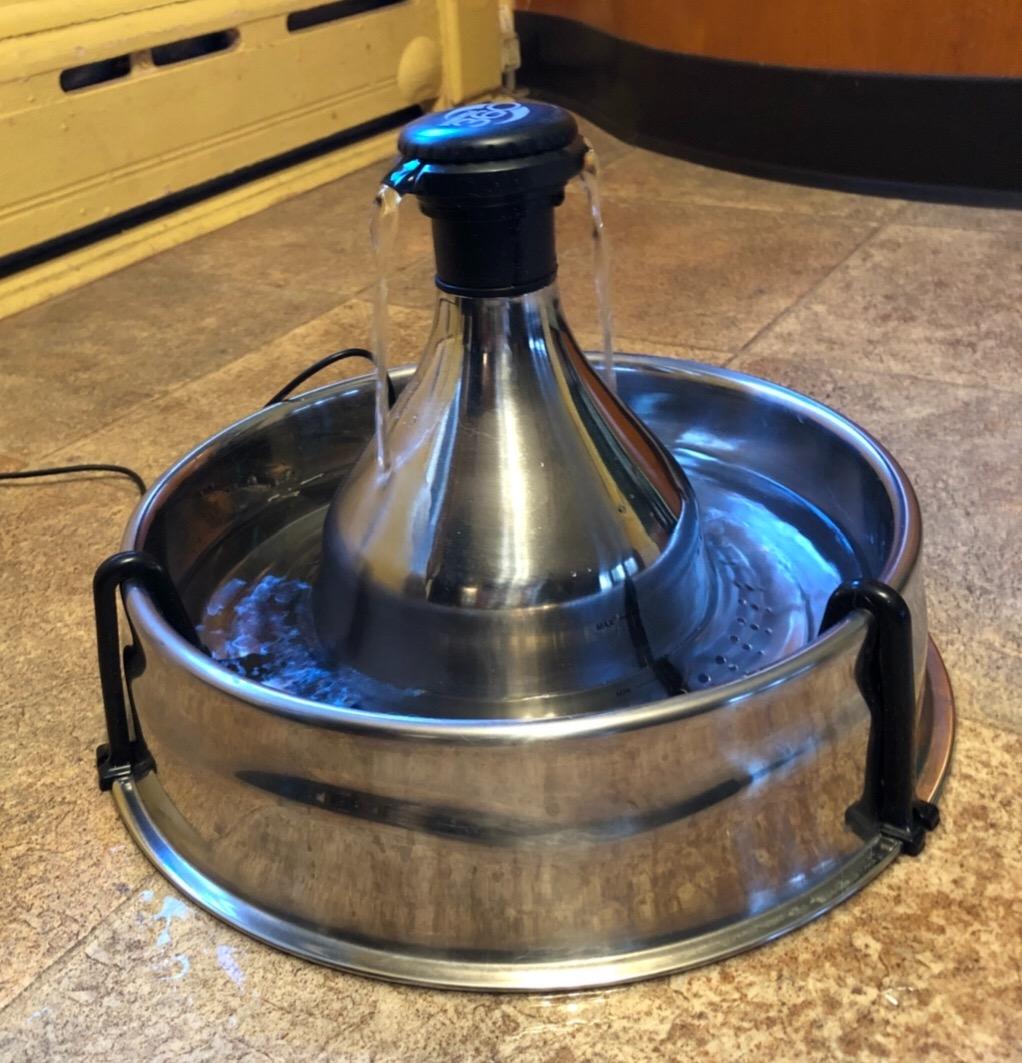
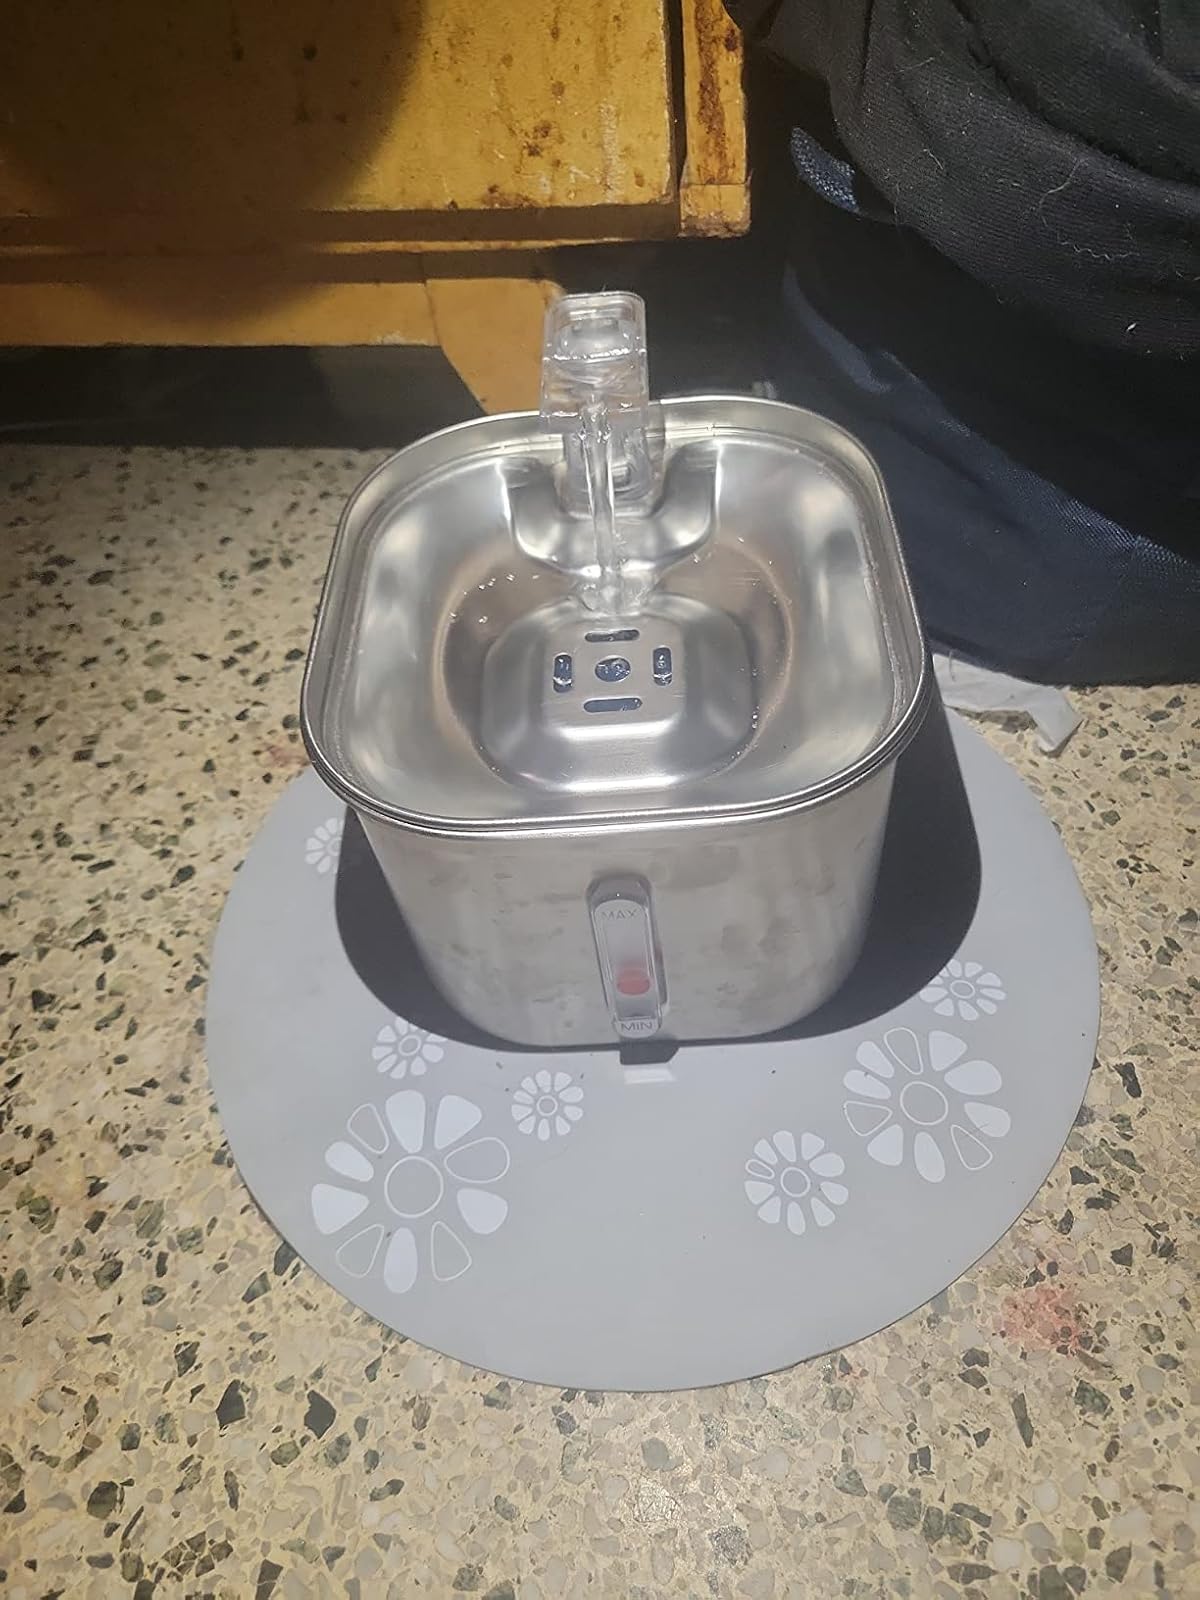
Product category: items_bowl
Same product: no